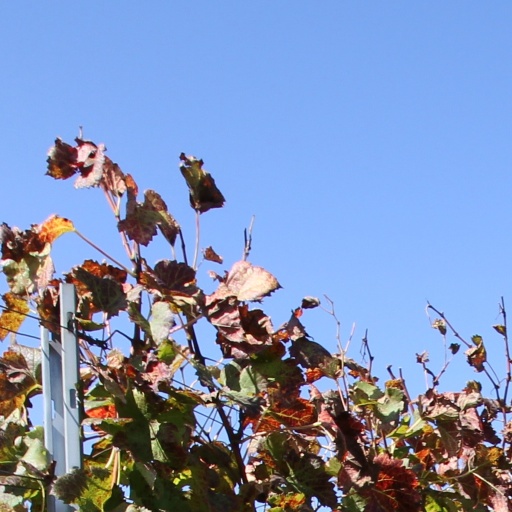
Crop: grape